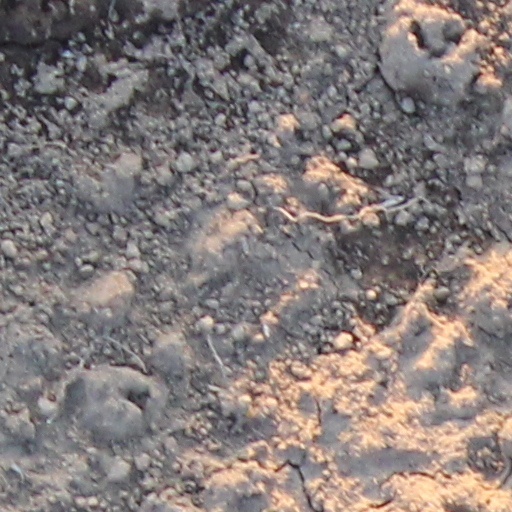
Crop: wheat